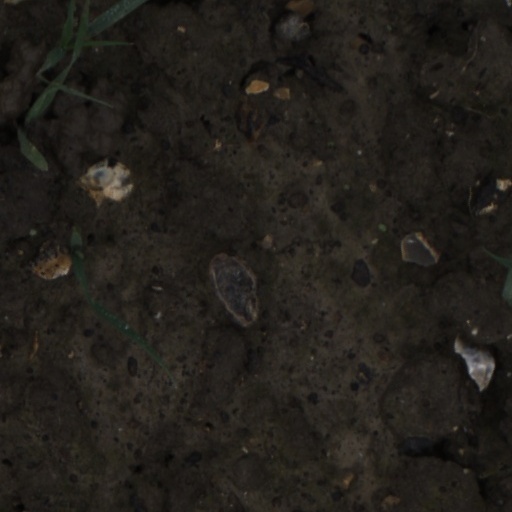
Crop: wheat